Answer in natural language. How many BasketBalls are visible in the scene? Choose between the following options: 0, 4, 2, 1 or 3
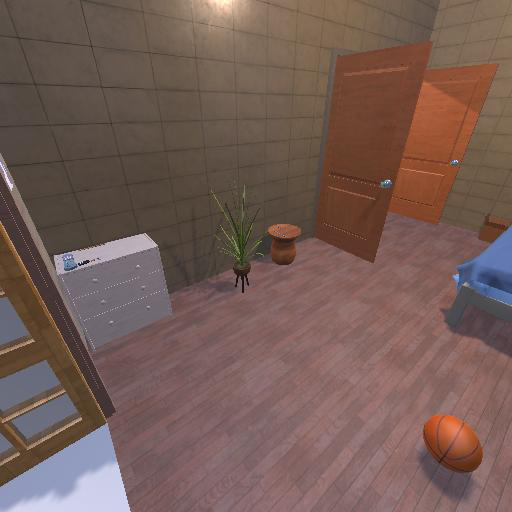
<answer>1</answer>